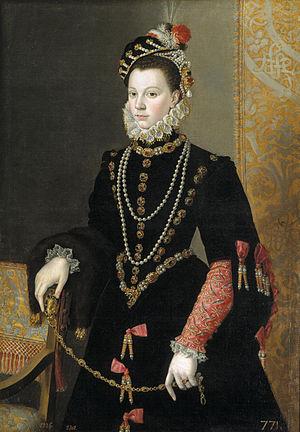
Don Carlos est un « grand opéra à la française » en cinq actes de Giuseppe Verdi, sur un livret de Joseph Méry et Camille du Locle, d'après la tragédie Don Carlos de Friedrich von Schiller, créé le 11 mars 1867 à l'Opéra de Paris.
Cet article recense les duchesses de Bourgogne, consort ou de droit, qui par leur dots, leurs qualités personnelles ou des circonstances particulières ont largement contribué à la destinée de ce territoire.
Les conjoints des souverains de Naples ont pour la plupart partagé le titre de leur époux ; lorsque le monarque était roi, son épouse prenait de façon systématique le titre de reine, mais pour le cas où le souverain était une reine, le titre de son conjoint a pu varier. Le plus souvent, celui-ci a porté le titre de roi, mais certains ont porté celui de duc de Calabre. Les épouses des souverains de Naples n'avaient pas de statut constitutionnel ou de rôle politique, mais l'inverse n'est pas vrai : la plupart des époux des souveraines devenaient monarques de plein droit. En italien, on utilise également le terme de rois consorts ou reines consorts pour différencier les conjoints des souverains en titre. Cet usage n'a pas cours en français.